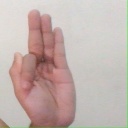
अक्षर: फ